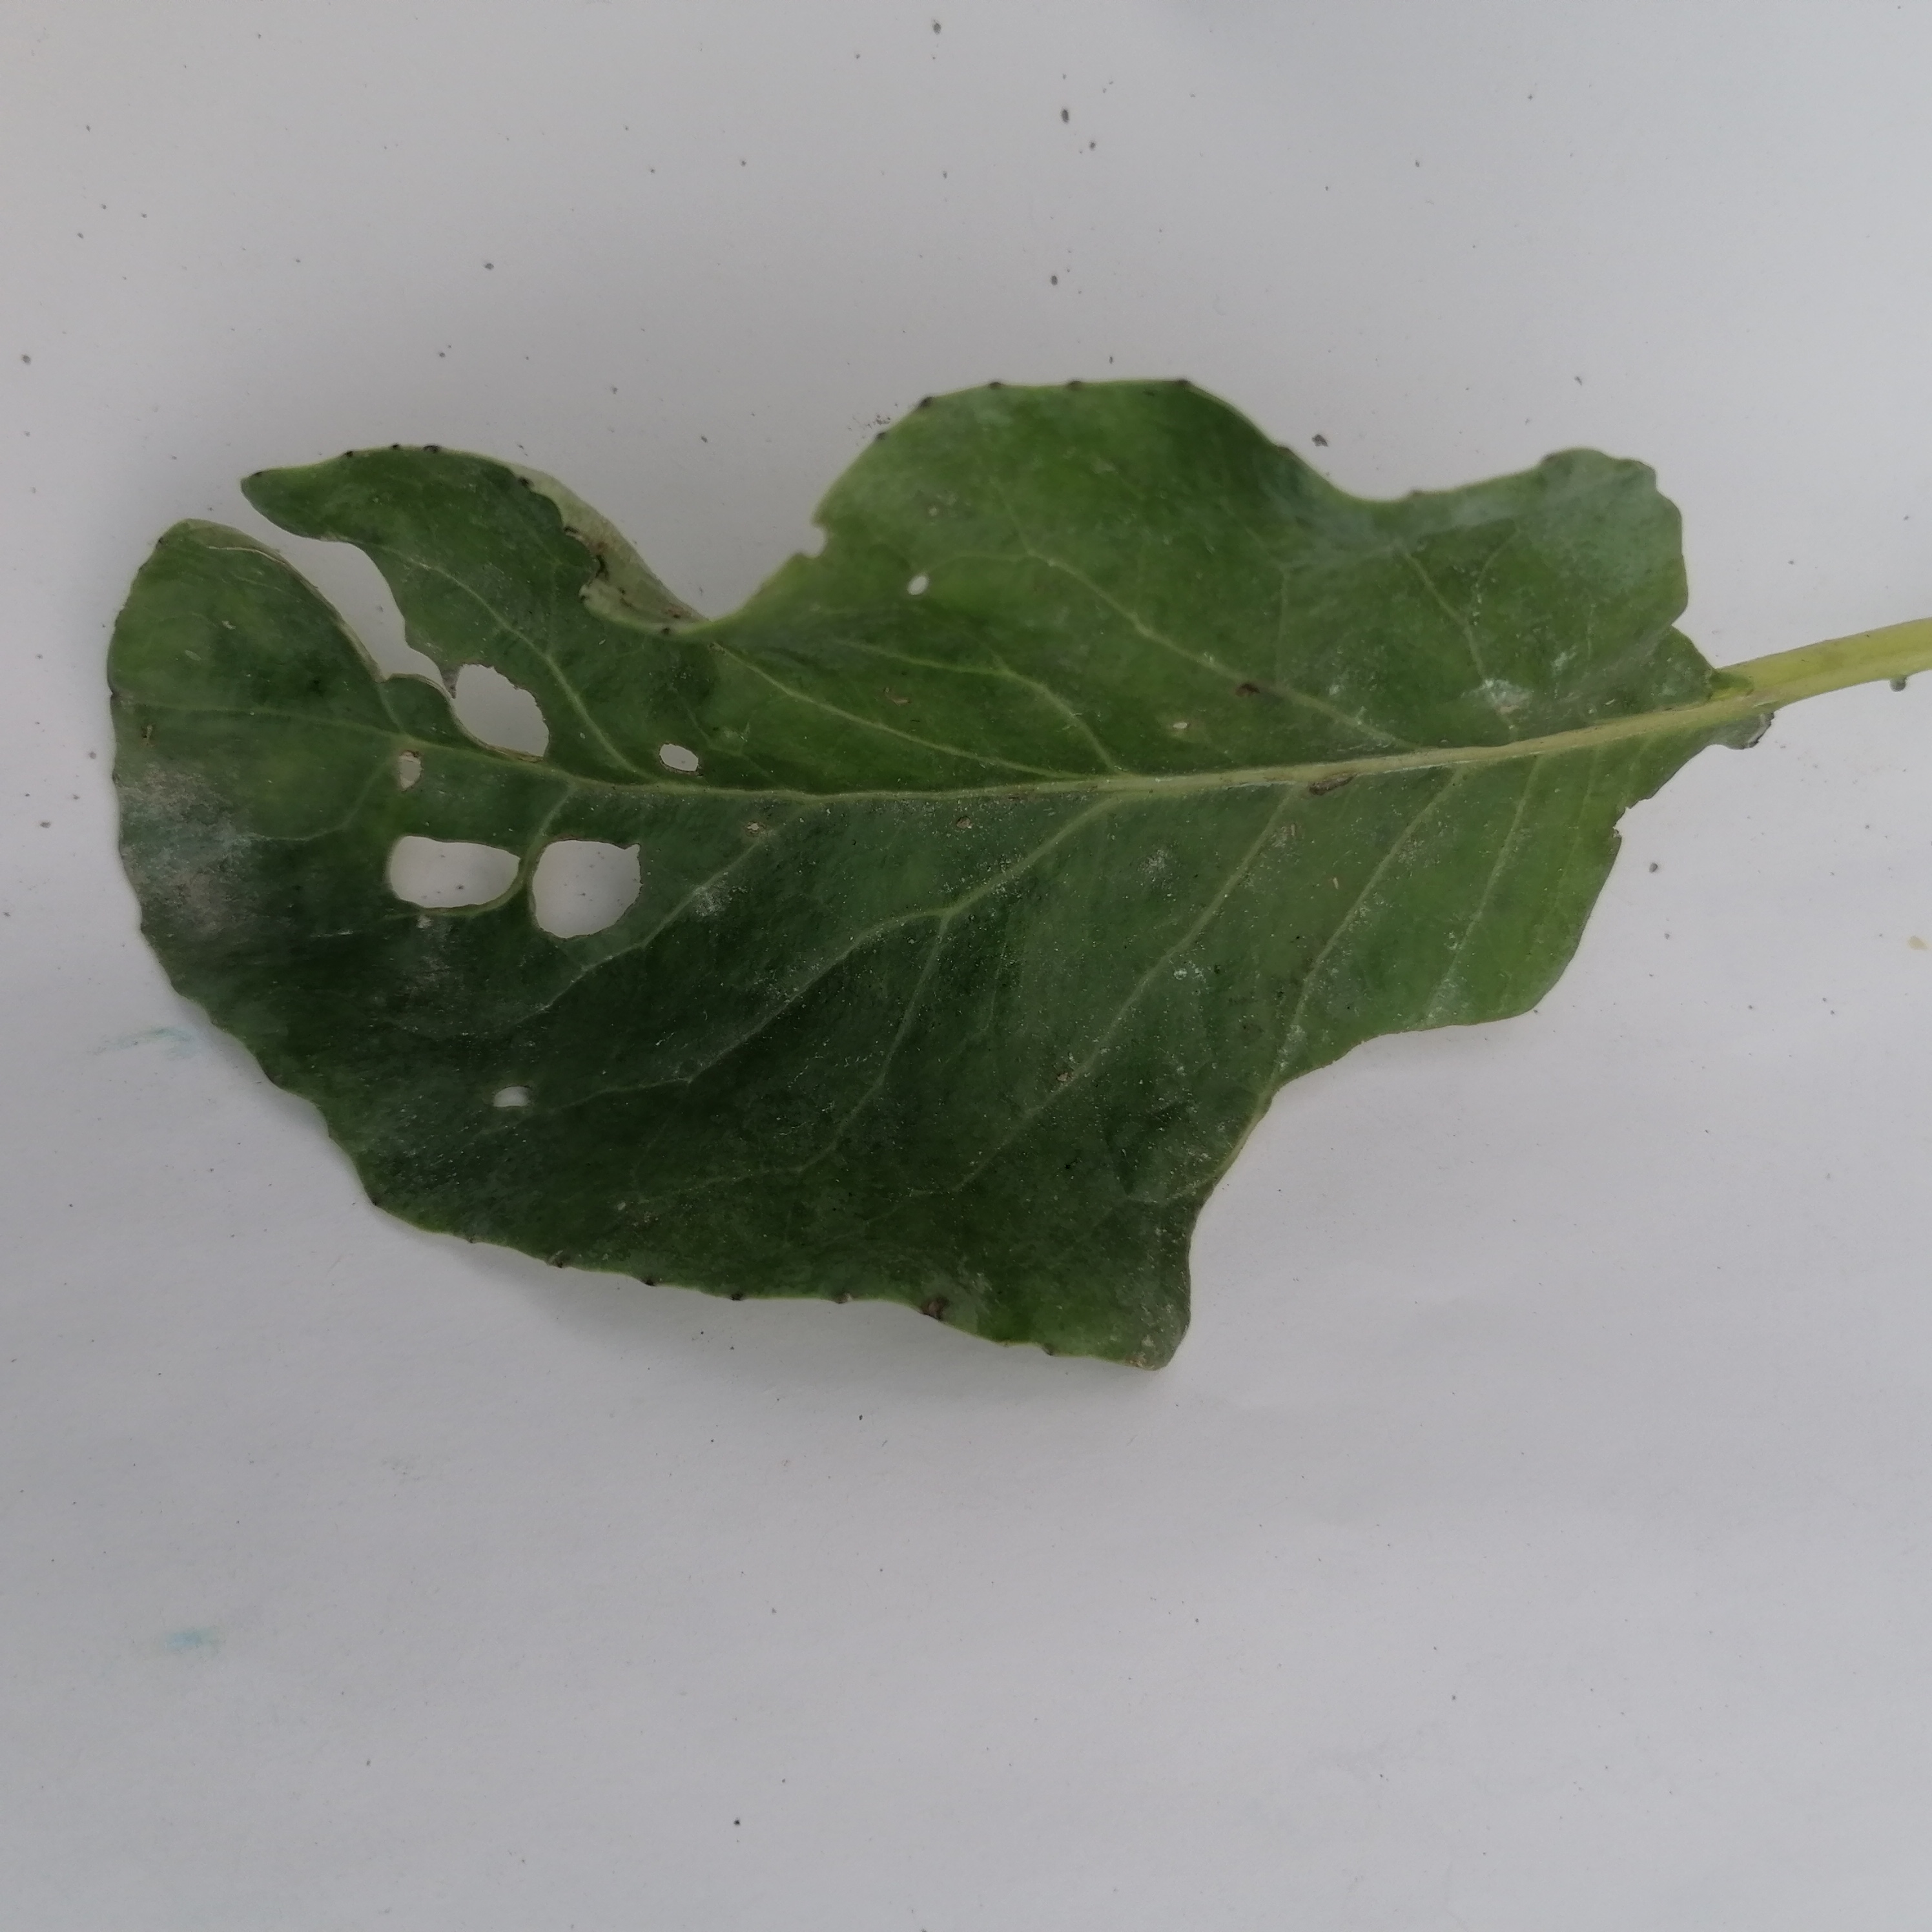
Label: Insect Hole